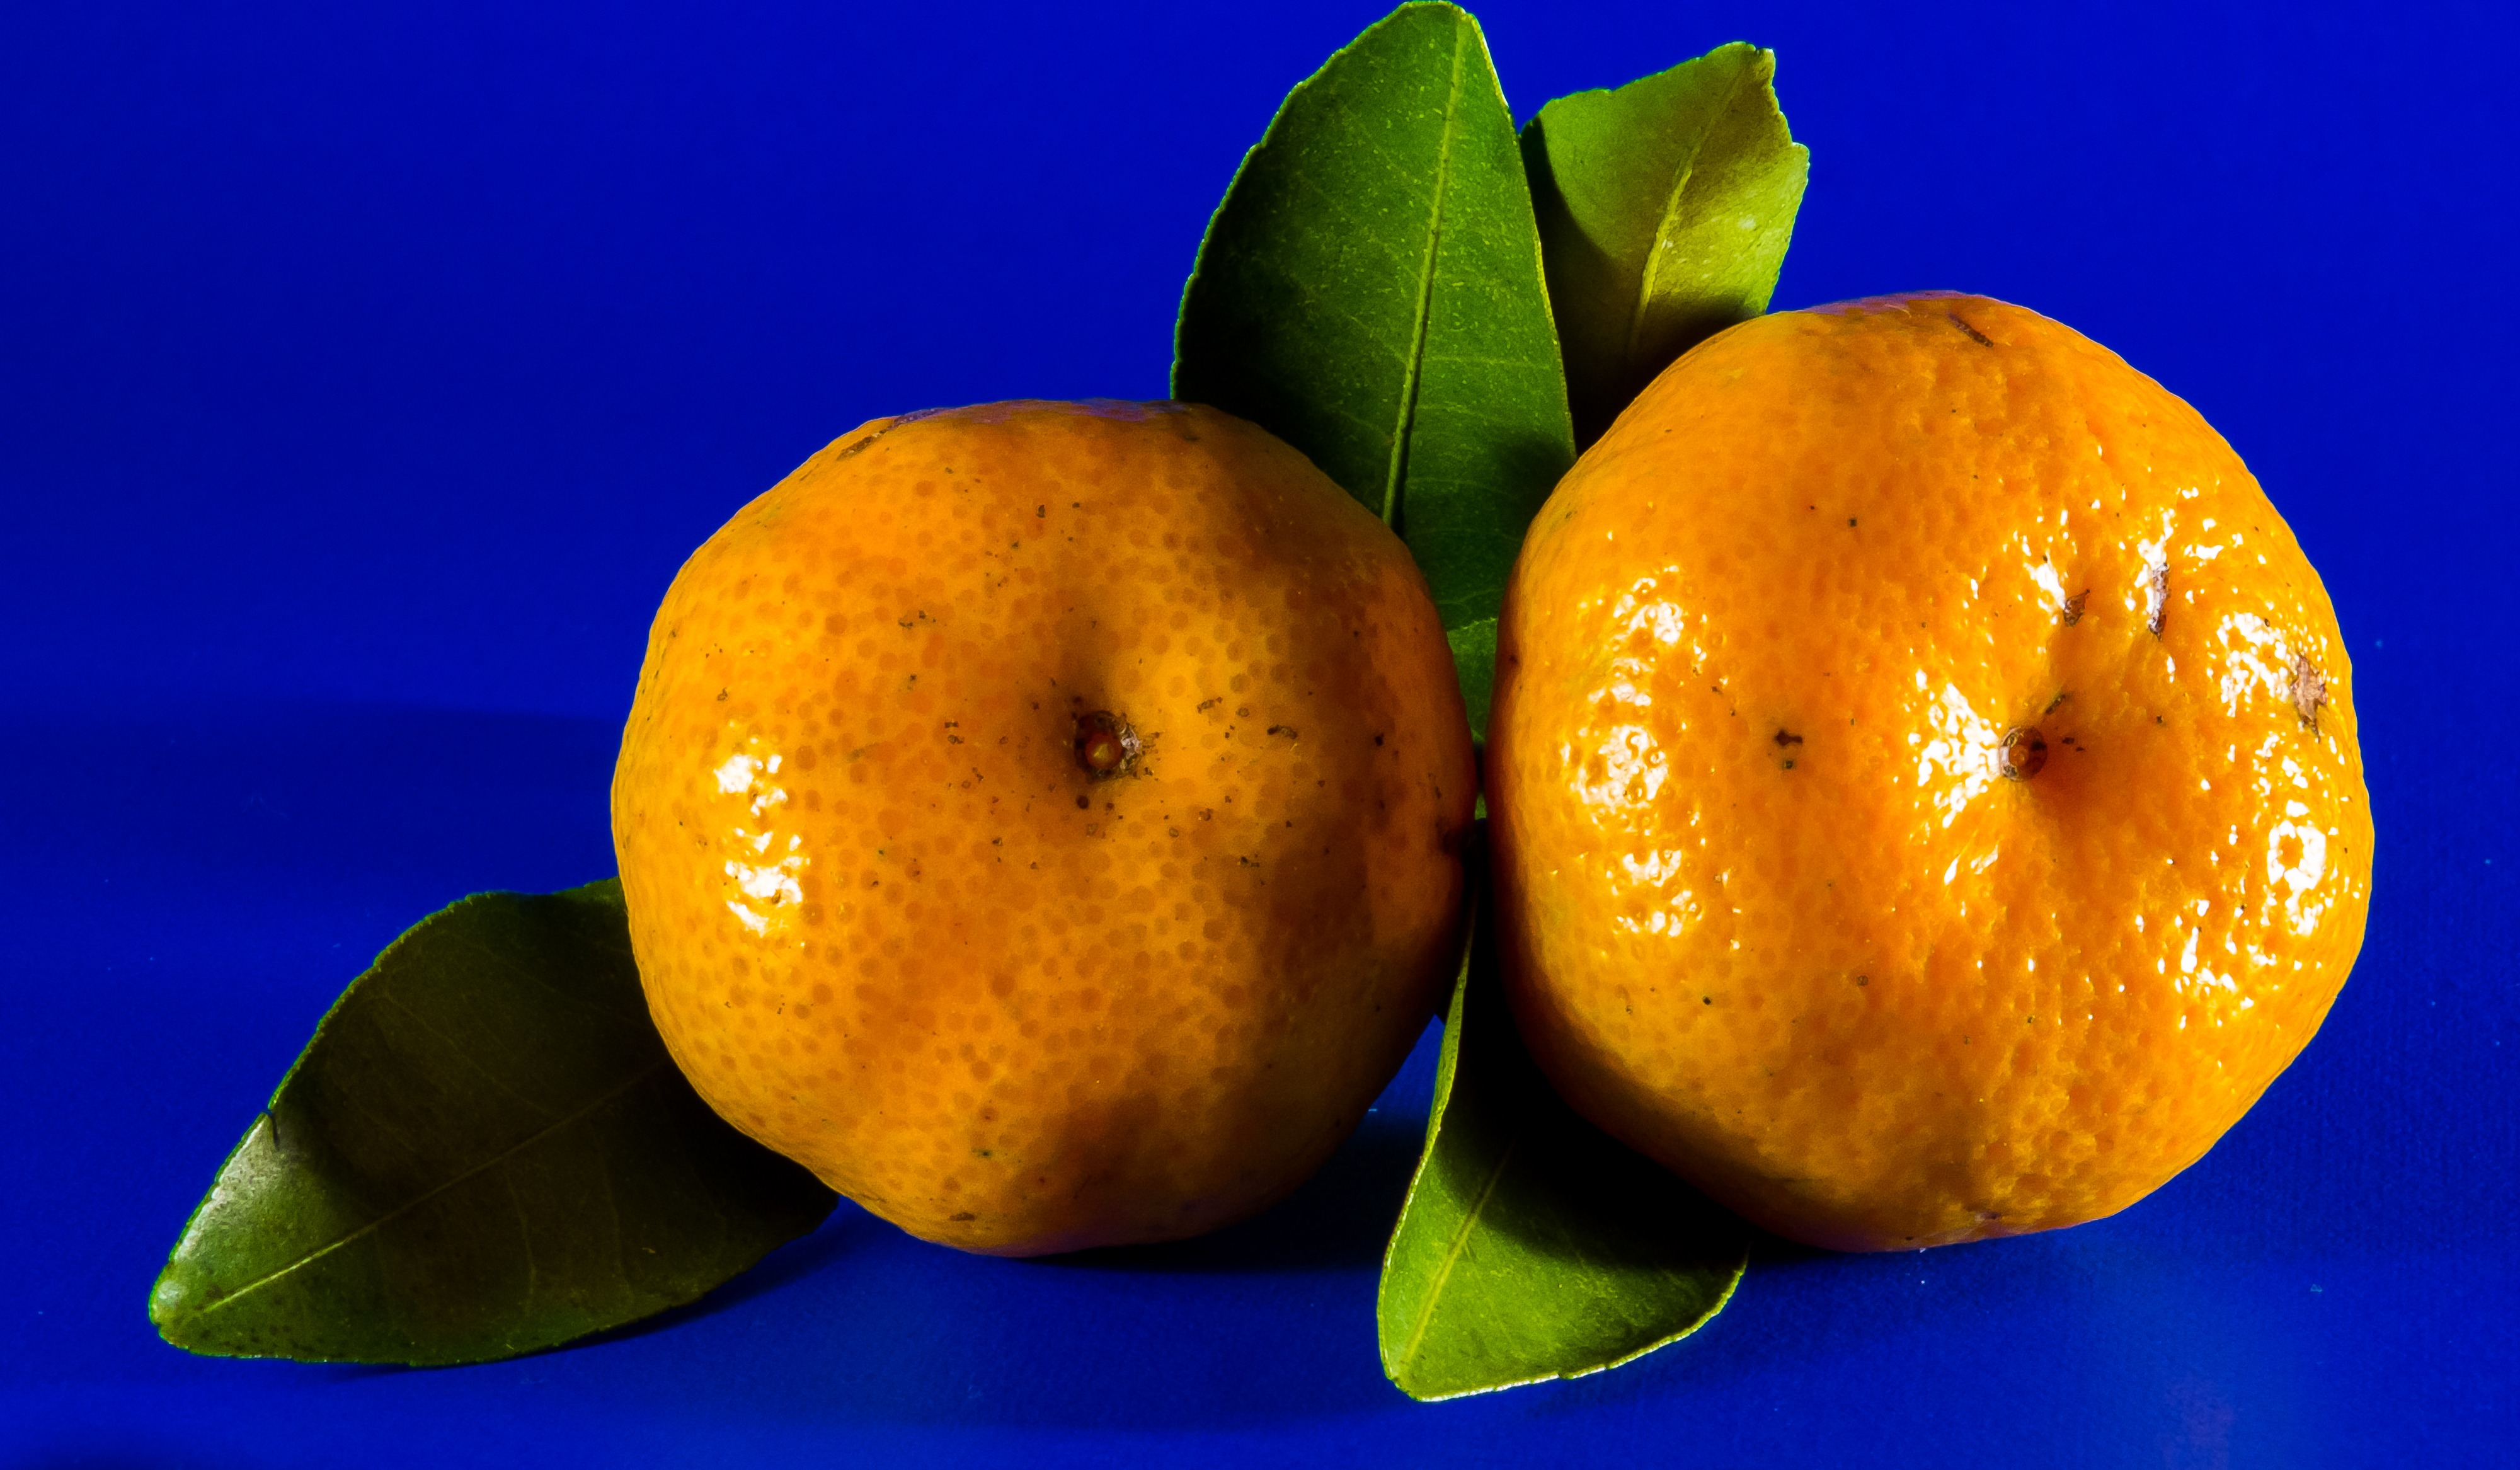
plant, fruit, orange, food, produce, yellow, fruit tree, tangerine, mandarin, clementine, citron, citrus, macro photography, flowering plant, citrus fruit, bitter orange, mandarin orange, land plant, tangelo, yuzu